Mario Balotelli

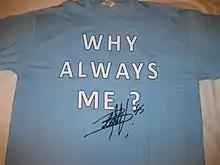
A T-shirt printed with the words "Why always me?", similar to the one worn by Balotelli

Balotelli celebrated his goal against Manchester United in October 2011 by unveiling a shirt with the words, "Why always me?" on it, a celebration which seemingly disputes the accuracy of newspaper reports. The day before the match, Balotelli and his friends set part of Balotelli's house on fire when a firework was set off in it. Later that week, Balotelli was unveiled as Greater Manchester's ambassador for firework safety. On 5 November 2011, at the annual fireworks display at Edenbridge, Kent, a 12-metre tall bonfire effigy of Balotelli was unveiled, complete with a Super Mario hat, a house in the right hand and a "Giant TNT" firework in his left, which were reference to his recent incident. In December 2011, Balotelli broke a 48-hour curfew before Manchester City's match against Chelsea to go to a curry house, although he "was not drinking alcohol, signed autographs, posed for pictures with fellow diners and was involved in a mock sword-fight using rolling pins". The club launched an internal investigation. In March 2012, when Inter Milan (Balotelli's former club) held a press conference for their new manager Andrea Stramaccioni, Balotelli gatecrashed the event. On 27 June 2012, Balotelli explained why he doesn't celebrate when he scores: "When I score, I don't celebrate because it's my job. When a postman delivers letters, does he celebrate?" 1 day later he scored a brace against Germany in the Euro semi finals and celebrated by taking off his shirt and flexing his muscles which popularized his quote due to the irony. In December 2012, Balotelli was due to take Manchester City to a Premier League tribunal to protest against a fine of two weeks' wages over his poor disciplinary record, but eventually dropped his application a day before the hearing. On 1 December 2014, Balotelli was accused of racism and antisemitism for posting an image on Instagram of the video game character Mario. The image promoted anti-racism by telling others to be like the character, attributing him qualities stereotypically associated with different ethnicities, ending the idea that he "jumps like a black man and grabs coins like a jew". In response to criticisms, he wrote, "My Mom is jewish so all of u shut up please."